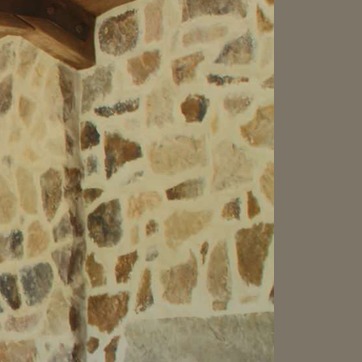
Material: stone